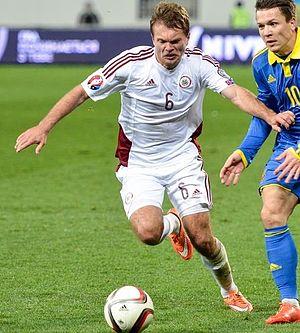
Vladislavs Gabovs, né le 13 juillet 1987 à Riga en Lettonie, est un footballeur international letton, qui évolue au poste de défenseur.